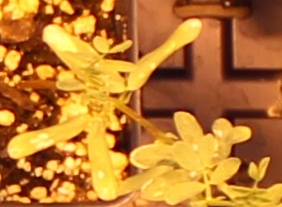
Label: Lentil